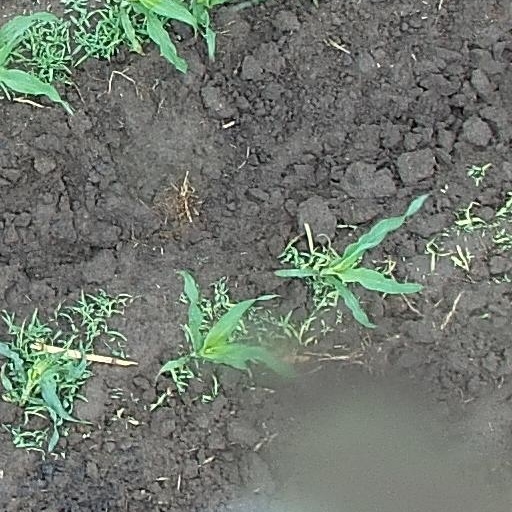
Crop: maize; corn